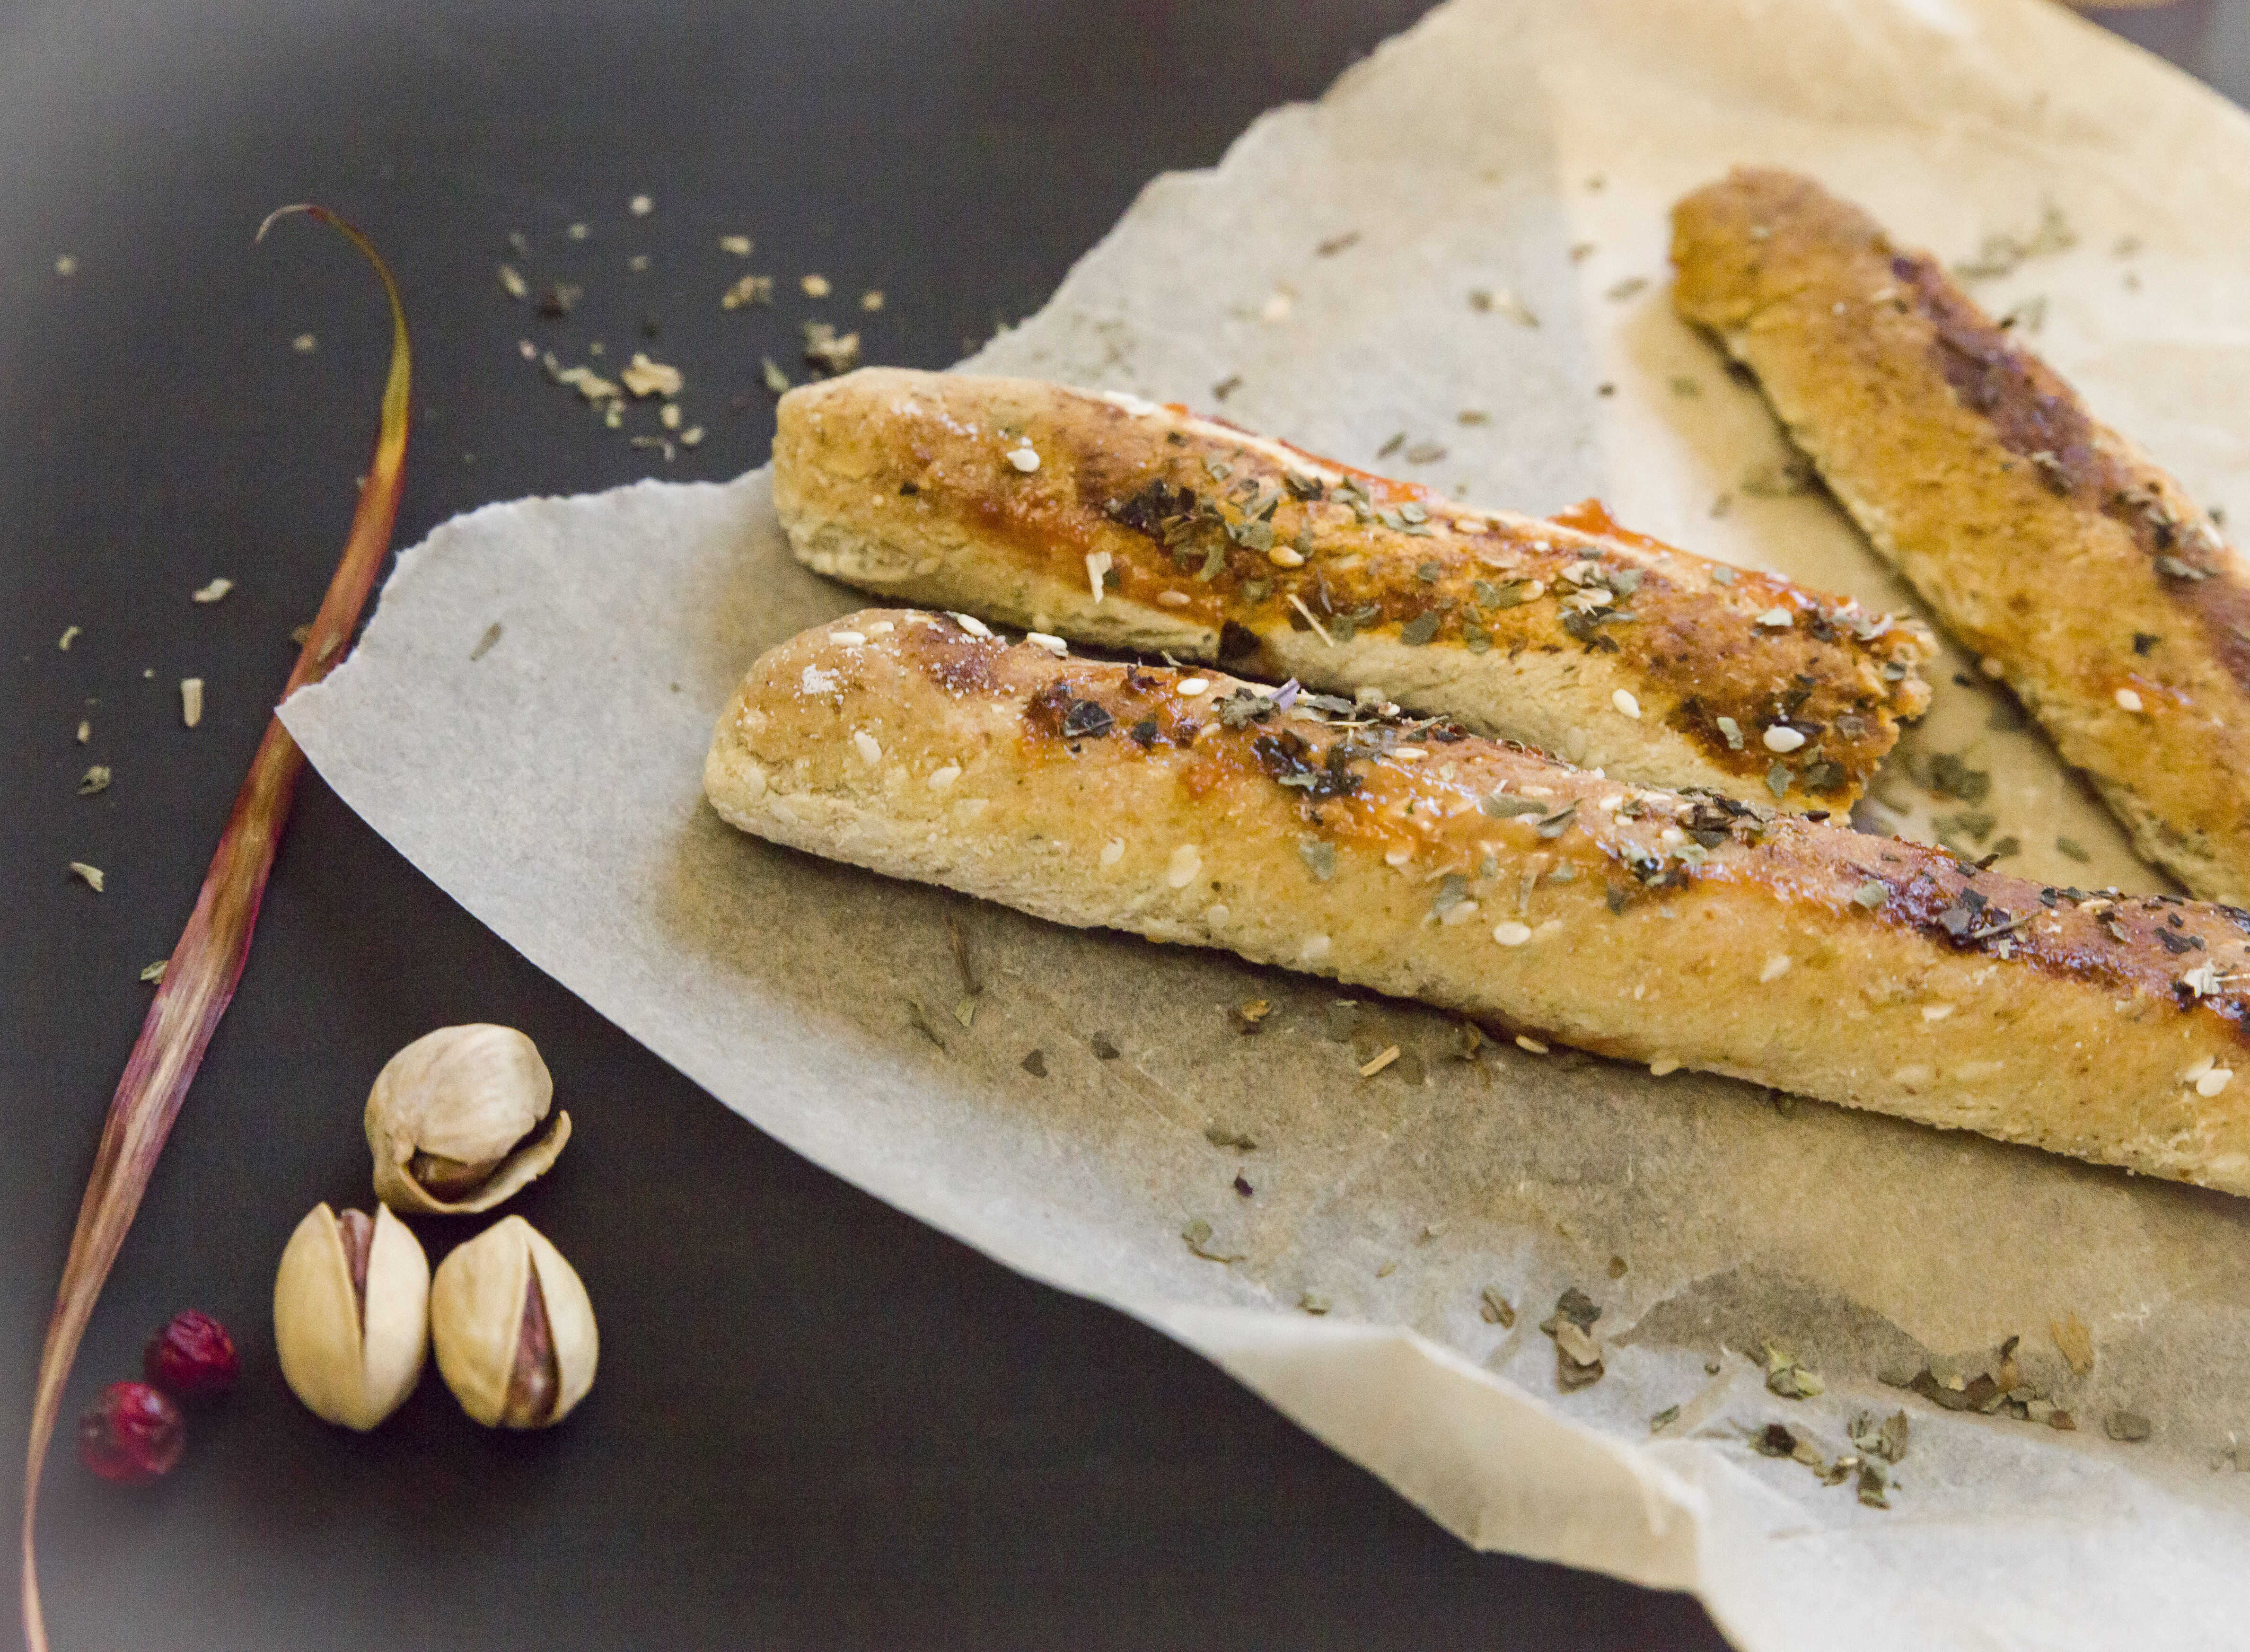
stick, basil, salted, food, tomato, homemade, home, baked, bread, healthy, corn, tableware, recipe, ingredient, dishware, sandwich, cuisine, baked goods, produce, gluten, vegetable, dish, fast food, finger food, plate, seed, serveware, comfort food, kitchen utensil, platter, junk food, cutlery, delicacy, side dish, baguette, cutting board, vegan nutrition, la carte food, serving tray, snack, american food, breakfast, cooking, superfood, spoon, meat, loaf, mexican food, rye bread, metal, fish, mediterranean food, sourdough, nuts seeds, natural foods, oily fish, japanese cuisine